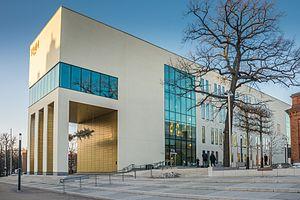
L'École royale supérieure de musique de Stockholm est un établissement public qui dispense un enseignement professionnel de la musique. Elle a été fondée en 1771.